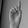
ASL letter: D